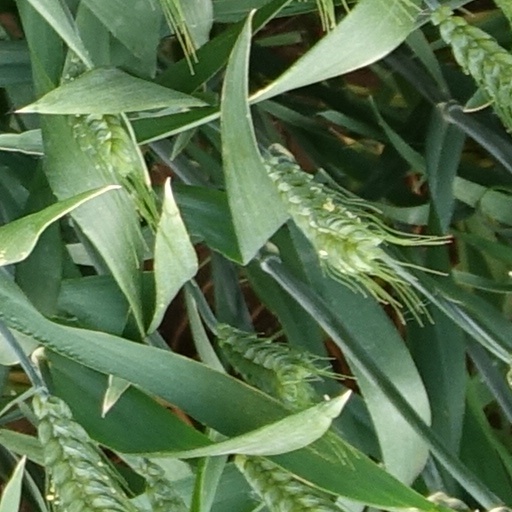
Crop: wheat